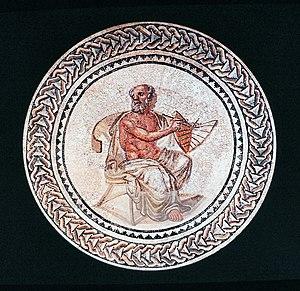
Représentation partielle d'une mosaïque de Trèves, Musée rhénan de Trèves
Un cadran antique est un cadran solaire qui était en usage dans l'Antiquité. Il était tracé suivant l'usage de l'époque en heures temporaires.